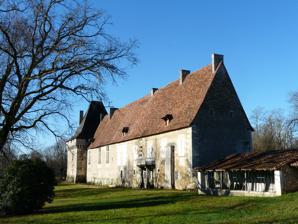
Building: Château de Richemont
Country: France
Year built: 1610
The Château de Richemont is a château in Saint-Crépin-de-Richemont , Dordogne , Nouvelle-Aquitaine , France . It was built between 1564 and 1610. Authority control databases : Geographic Mérimée 45°24′38″N 0°36′50″E / 45.41056°N 0.61389°E / 45.41056; 0.61389 This article about a castle or château in France is a stub . You can help Wikipedia by expanding it . v t e